Rick van den Hurk

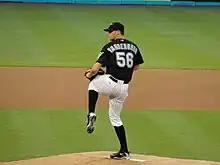
Van den Hurk with the Marlins in 2009

van den Hurk was sent back to Double-A after the team's April 24 loss to the Atlanta Braves. In his fourth appearance, he pitched just one inning while giving up six earned runs on four hits and four walks. Pitcher Nate Field was called up from Triple-A Albuquerque to take his roster spot.